Malti Sharma

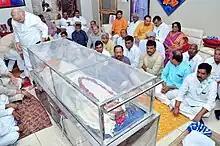

Malti Sharma (30 June 1930 – 1 October 2018) was an Indian politician. She was a Member of Parliament, representing Uttar Pradesh in the Rajya Sabha the upper house of India's Parliament as a member of the Bharatiya Janata Party.